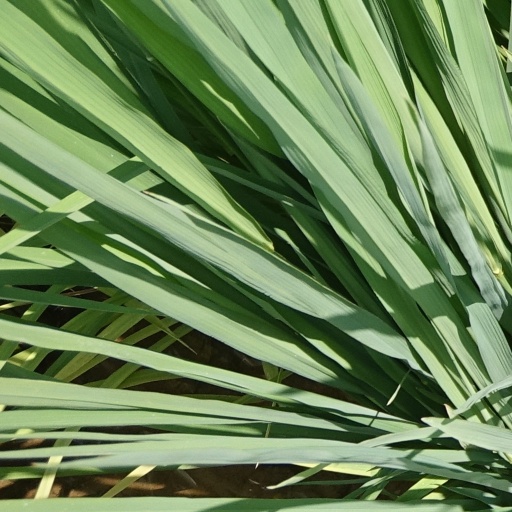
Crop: rice